Main Street Historic District (Chappell Hill, Texas)

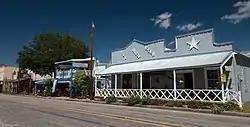
Farmers State Bank and Reinstein Store in 2012

Main Street Historic District is located in Chappell Hill, Washington County, Texas, U.S.A.